Saxony Mill

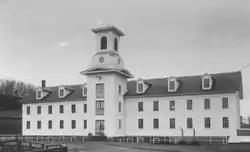
c. 1895 photo

The Saxony Mill was a historic textile mill complex at 66 West Street in Rockville section of Vernon, Connecticut. With a construction history dating to 1836, it was one of the oldest surviving wood-frame textile mills in the state prior to a 1994 fire which led to its demolition. The mill complex was added to the National Register of Historic Places in 1983.